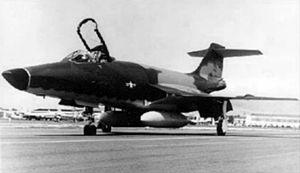
Le McDonnell F-101 Voodoo est un avion de combat américain de la seconde moitié des années 1950. C'est le premier avion de chasse capable de dépasser 1 000 miles/h à avoir été produit en série. Construit à un peu moins de 900 exemplaires, ce second type des Century Series Fighters est resté en service jusqu'au début des années 1980.